Jessamine Hoagland

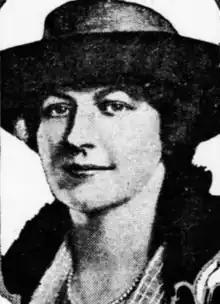
Jessamine Hoagland, from a 1921 publication

Jessamine G. Hoagland (September 1879 – March 11, 1957) was an American banker and advertising executive, based in Chicago.